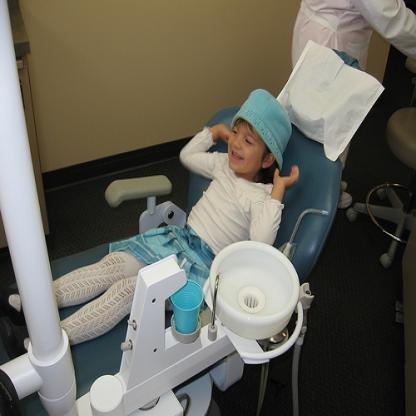
Scene: Indoor